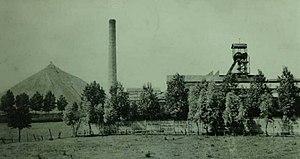
La Fosse n° 7 - 7 bis dite Alphonse Lecocq de la Compagnie des mines d'Ostricourt était un charbonnage constitué de deux puits situé à Ostricourt, Nord, Nord-Pas-de-Calais, France.
La fosse nᵒ 7 - 7 bis dite Alphonse Lecocq de la Compagnie des mines d'Ostricourt est un ancien charbonnage du Bassin minier du Nord-Pas-de-Calais, situé à Ostricourt. Les travaux du puits nᵒ 7 commencent en 1914, mais la Première Guerre mondiale les interrompt. Ils sont ensuite repris, et la fosse est opérationnelle à partir de décembre 1923. Entretemps, un puits d'aérage nᵒ 7 bis a été foncé à proximité. La fosse nᵒ 7 - 7 bis est la seule de la compagnie à être dotée de deux puits, mais seul le puits d'extraction a été doté d'un chevalement. Les cités de la fosse nᵒ 6 sont étendues en direction de la fosse nᵒ 7 - 7 bis. Un terril conique est édifié à l'ouest de la fosse.
La Compagnie des mines d'Ostricourt exploitait le charbon dans le Bassin minier du Nord-Pas-de-Calais du 19 décembre 1860, date de la création de la compagnie, jusque la nationalisation le 17 mai 1946. Huit puits ont été creusés par la compagnie, numérotés de 1 à 7 bis.